The Movie Show (Irish TV series)

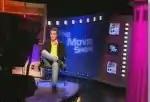

The Movie Show was a half-hour weekly Irish television series which served as RTÉ's flagship movie review show. First broadcast in 1993 until September 2001, it was presented by Dave Fanning, who was amongst the many people outraged when the show was axed. Movie companies were also said to be distressed at its axing. Fanning criticised RTÉ's management, who never once consulted with him before making their decision, and said the axing of the show was "ludicrous" and "outrageous". He implied that RTÉ ought to produce a programme that reviews movies as it is seen as cheap and the interviews are paid for by the movie companies themselves. Fanning insisted that it had been "a very cheap programme and we were always under budget".